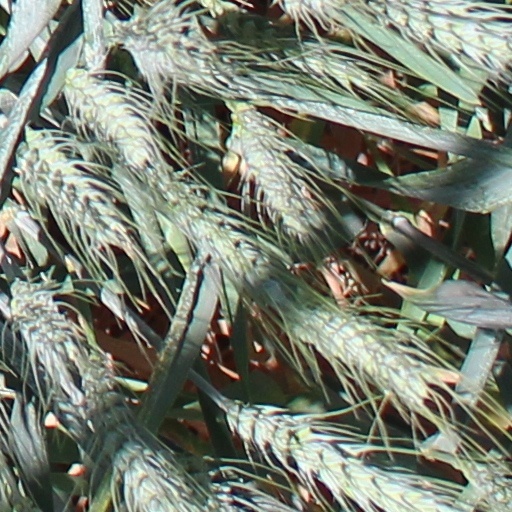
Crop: wheat